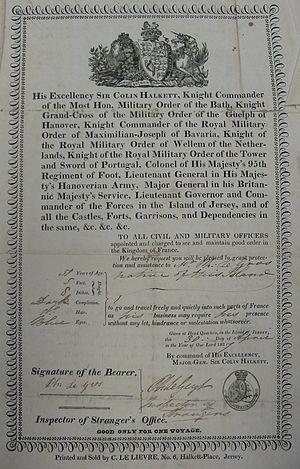
Passeport de Jersey au nom de Ph. Le Gros, 1827 I, the copyright holder of this work, release this work into the public domain. This applies worldwide. In some countries this may not be legally possible